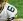
Number: 6